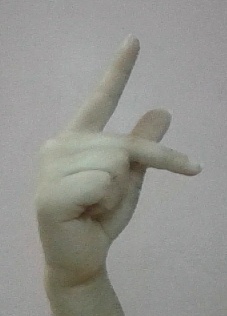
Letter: dha